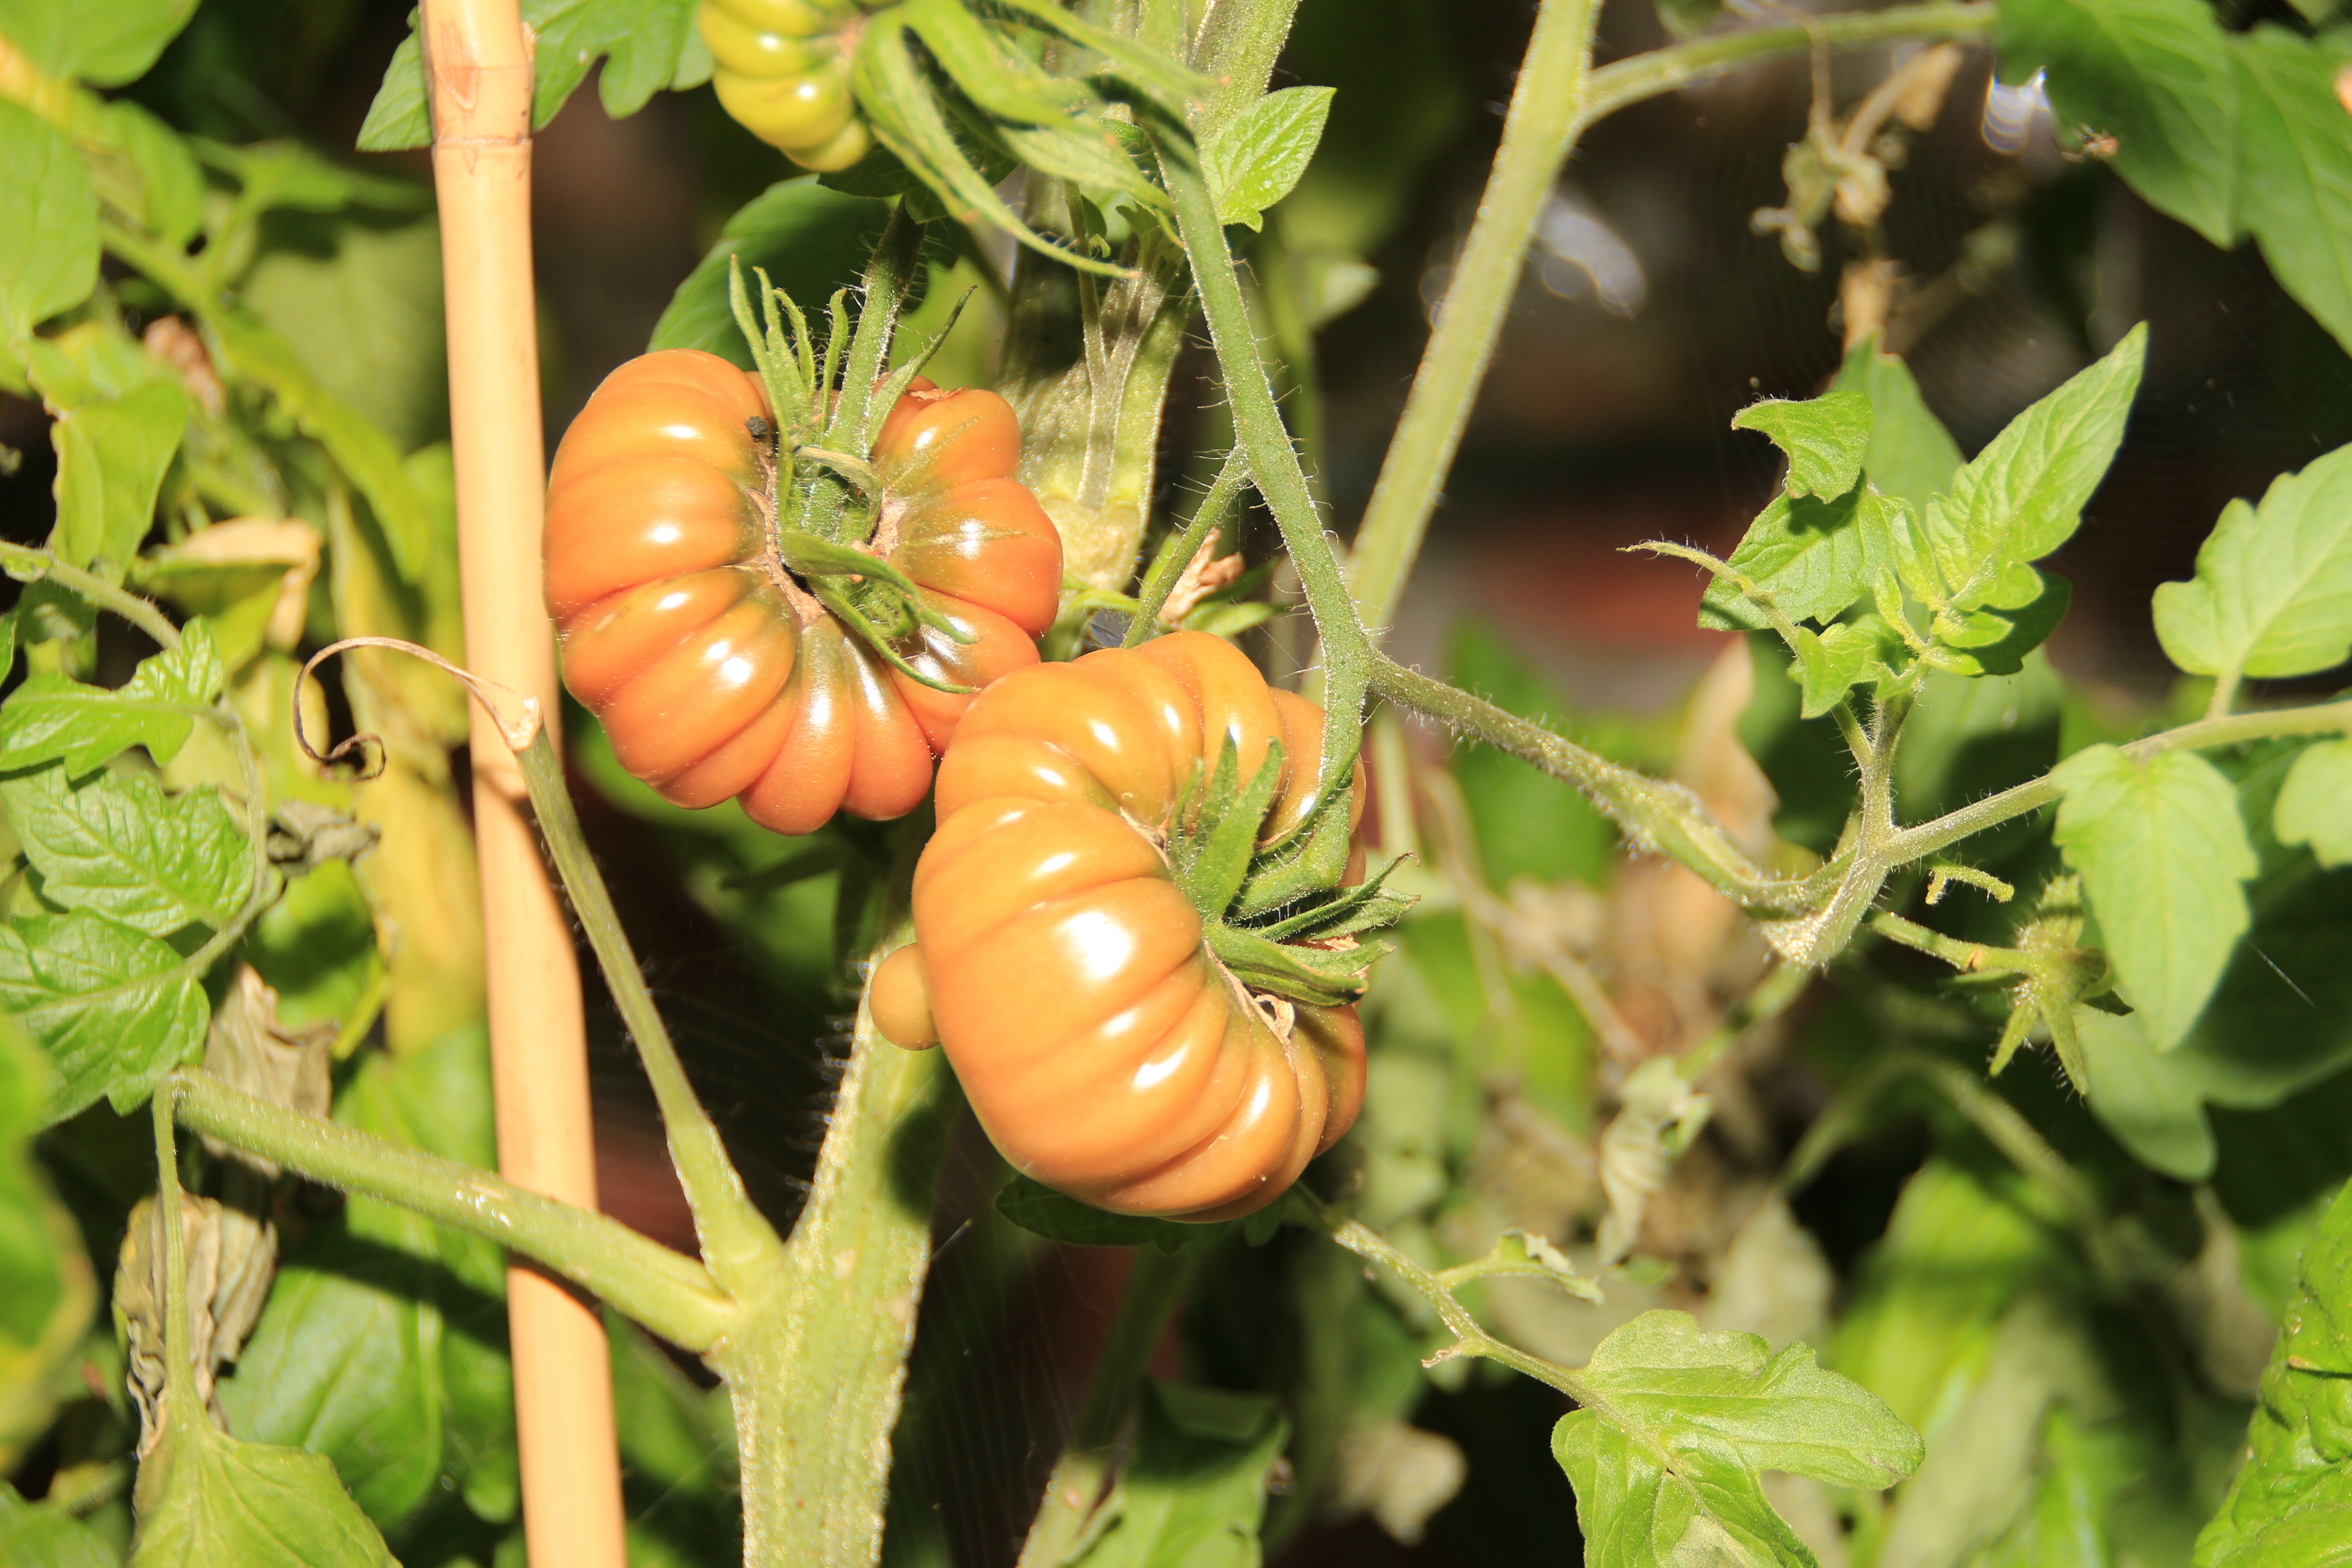
plant, fruit, flower, food, produce, vegetable, botany, garden, flora, cook, gourd, tomato, wildflower, vegetables, tomatoes, gooseberry, flowering plant, bush tomatoes, land plant, potato and tomato genus